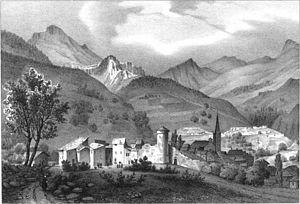
Guillestre
Guillestre est une commune française située dans le département des Hautes-Alpes en région Provence-Alpes-Côte d'Azur, et bureau centralisateur du canton qui porte le même nom.